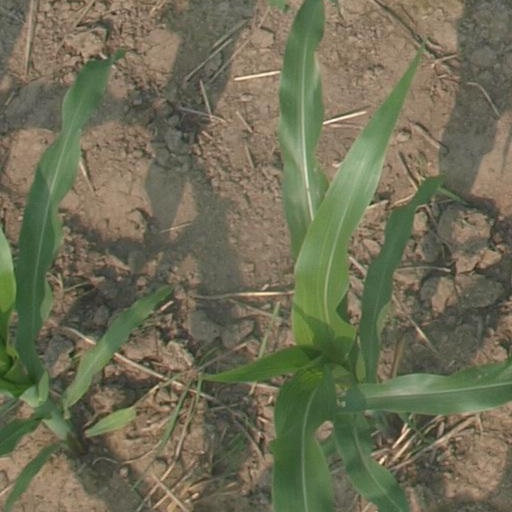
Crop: maize; corn